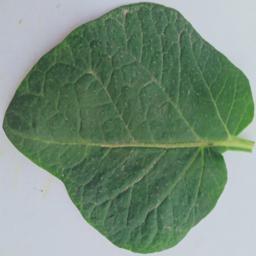
Etiqueta: Sana